Wrysgan quarry

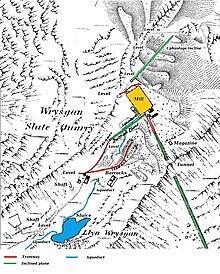
A composite map showing the quarry. The lower section, from the mill downwards, dates from 1889, when the quarry was working, while the top section shows the later uphaulage incline, and dates from 1919, when the quarry was closed.

Wrysgan sits high on the flank of Moel-yr-hydd, to the south of Cwm Orthin. It was separated from Cwm Ystradau by a sharp ridge, through which the quarry bored an inclined tunnel in order to connect to the Festiniog Railway.